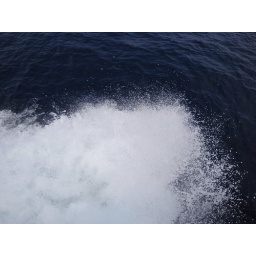
water breaking against the ship